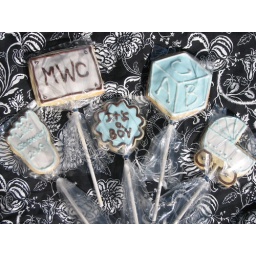
Assorted decorated vanilla sugar cookies for a baby boy shower in white, brown and robin's egg blue.